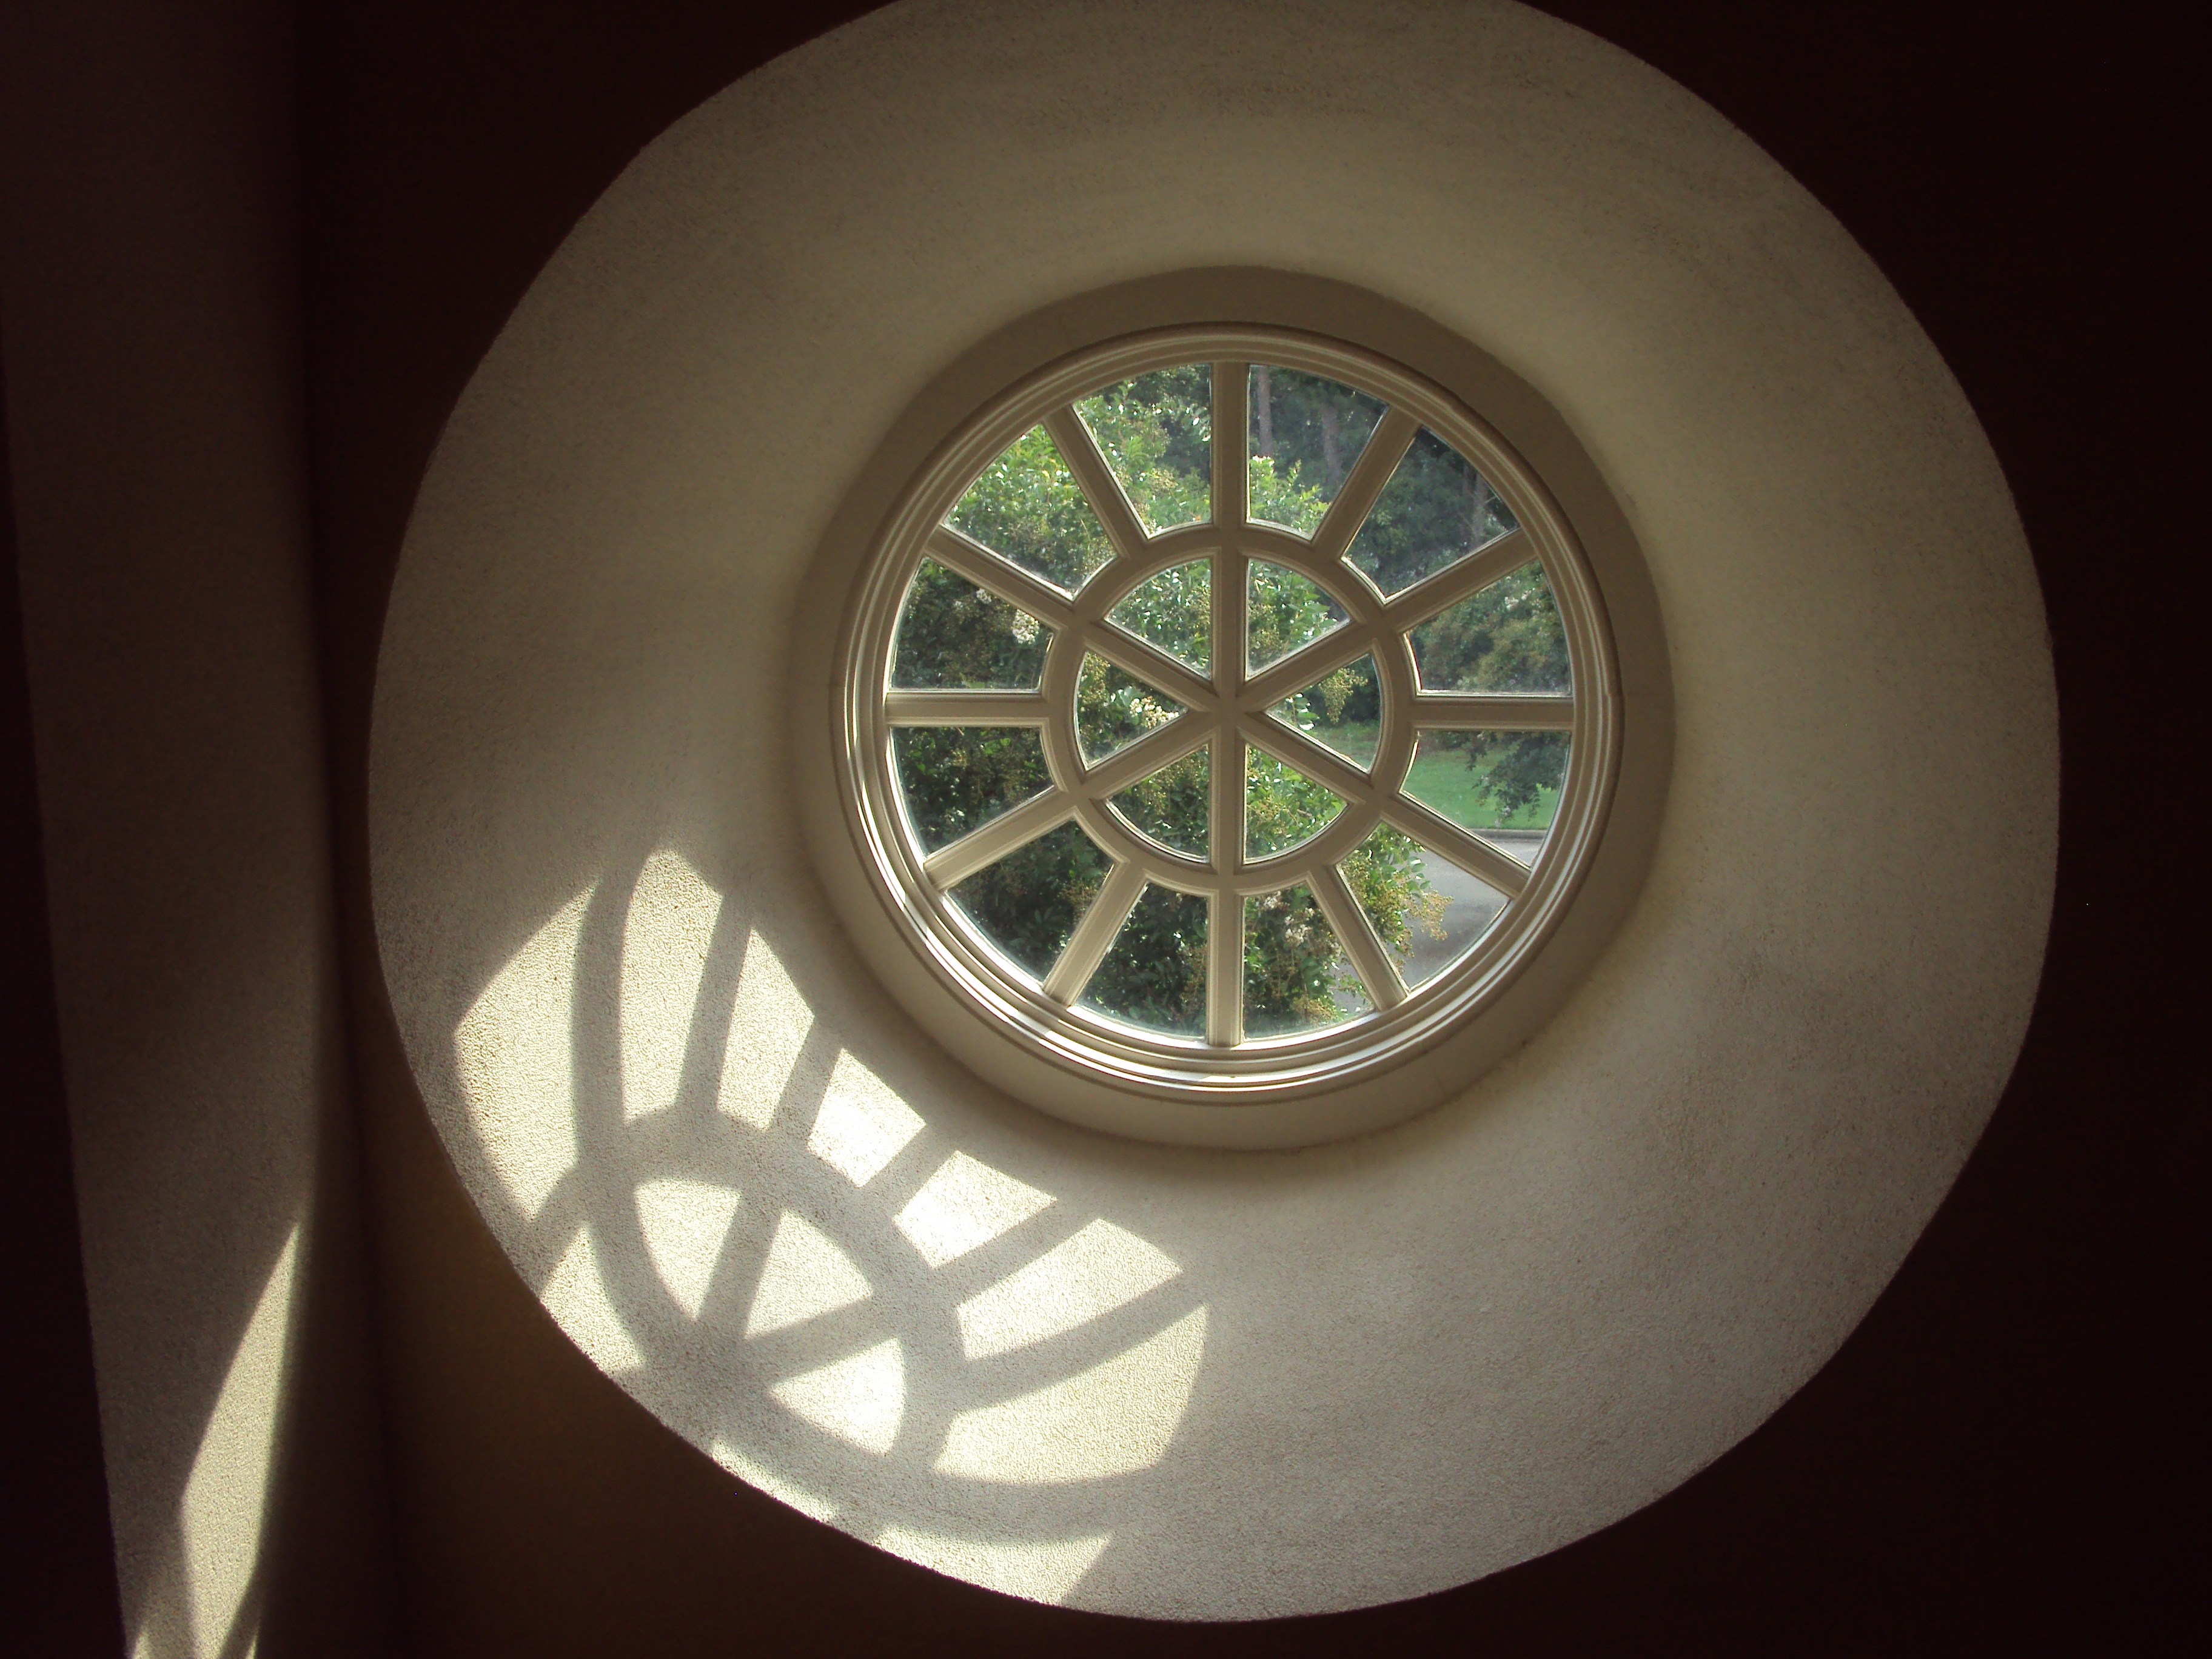
light, white, wheel, sunlight, round, window, glass, ceiling, green, lighting, material, circle, art, design, symmetry, light fixture, dome, shape, windowlight